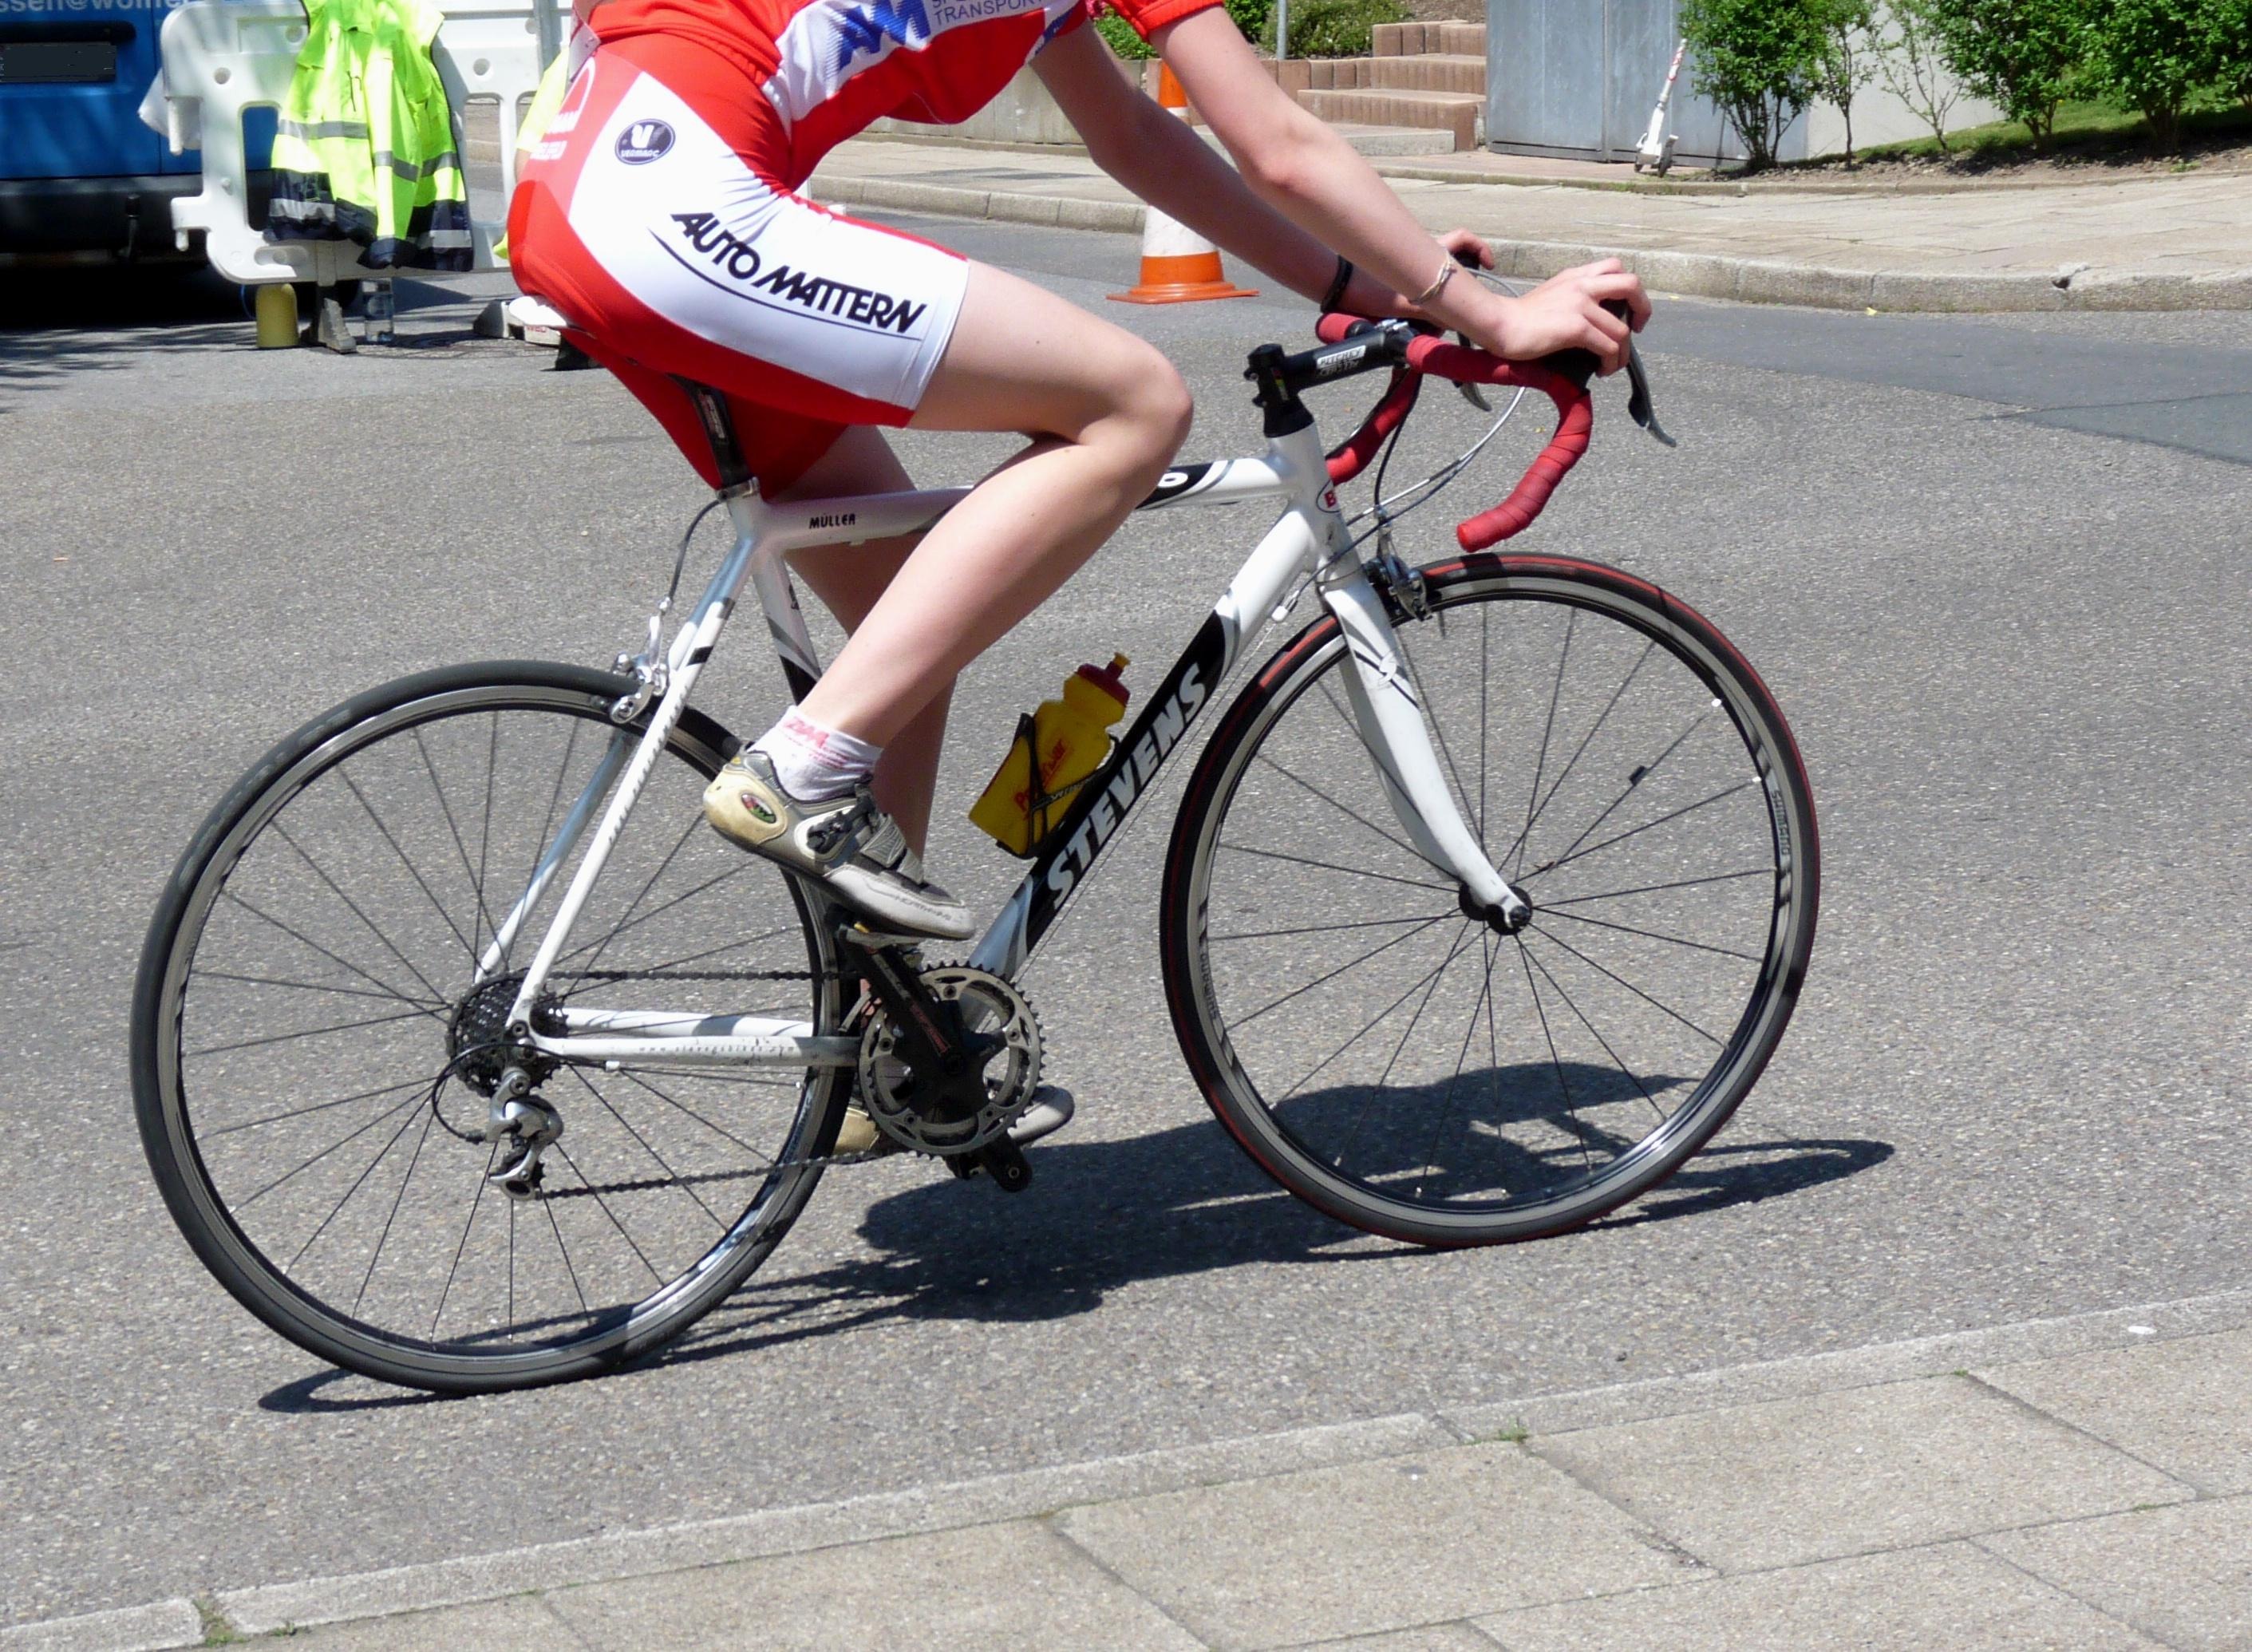
sport, bicycle, bike, recreation, leg, vehicle, muscle, sports equipment, pedal, cycling, race, competition, sports, racing, athletes, locomotion, professional road bicycle racer, mature, bicycle frame, road cycling, outdoor recreation, cycle sport, cyclo cross bicycle, bicycle racing, road bicycle, endurance sports, racing bicycle, hybrid bicycle, road bicycle racing, duathlon, keirin, muscle strength, bikers wheel